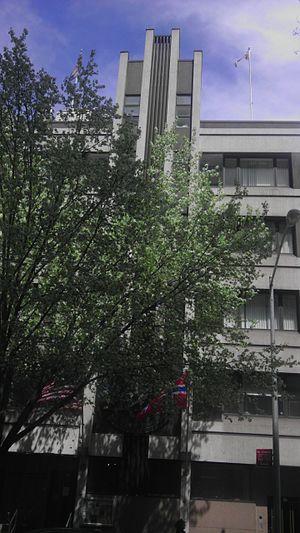
40° 45′ 22,1″ N, 73° 57′ 59,5″ O